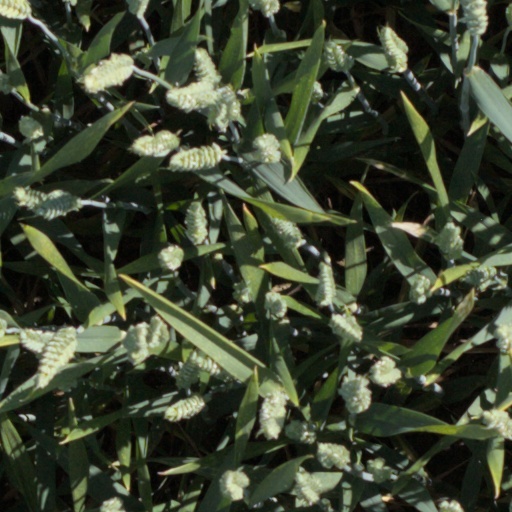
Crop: wheat